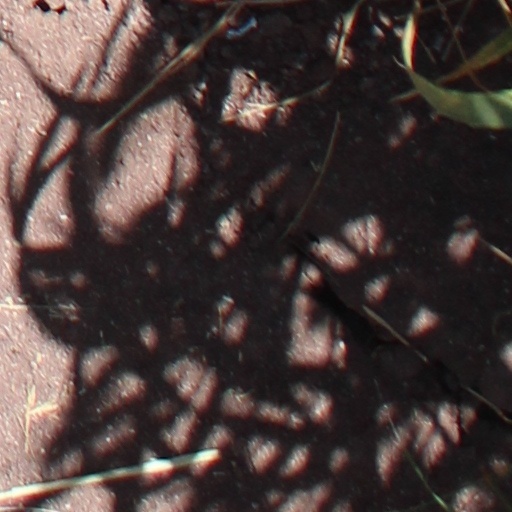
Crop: wheat